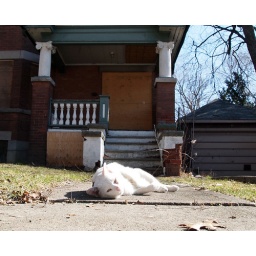
We went to photograph the abandoned houses and got followed by a cat named Lucifer.